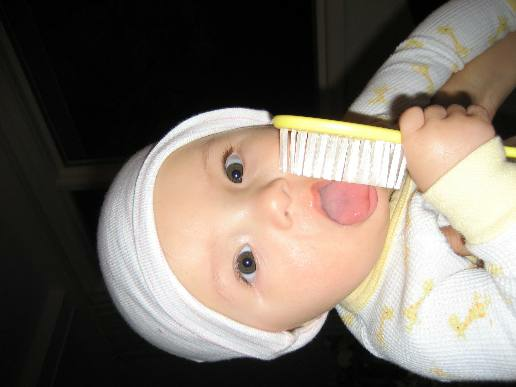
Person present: Yes